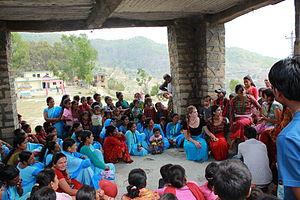
Le chaupadi est une tradition de l'Ouest du Népal qui interdit aux femmes hindoues la pratique de nombreuses activités quotidiennes durant leurs menstruations, pendant lesquelles elles sont considérées impures. Les femmes vivent alors dans des conditions précaires, isolées dans un abri hors de la maison comme une étable, avec une alimentation pauvre et avec interdiction de toucher hommes, enfants, bétail, arbres et points d'eau habituels. Illégale depuis 2005 au Népal, la tradition du chaupadi continue à être imposée dans l'Ouest du pays où elle est encore pratiquée par une majorité de femmes.